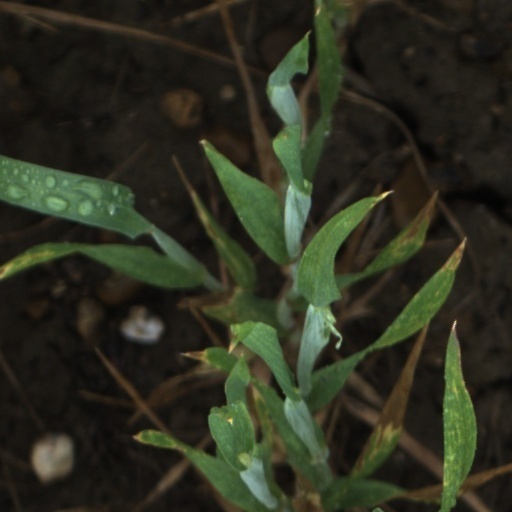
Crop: wheat